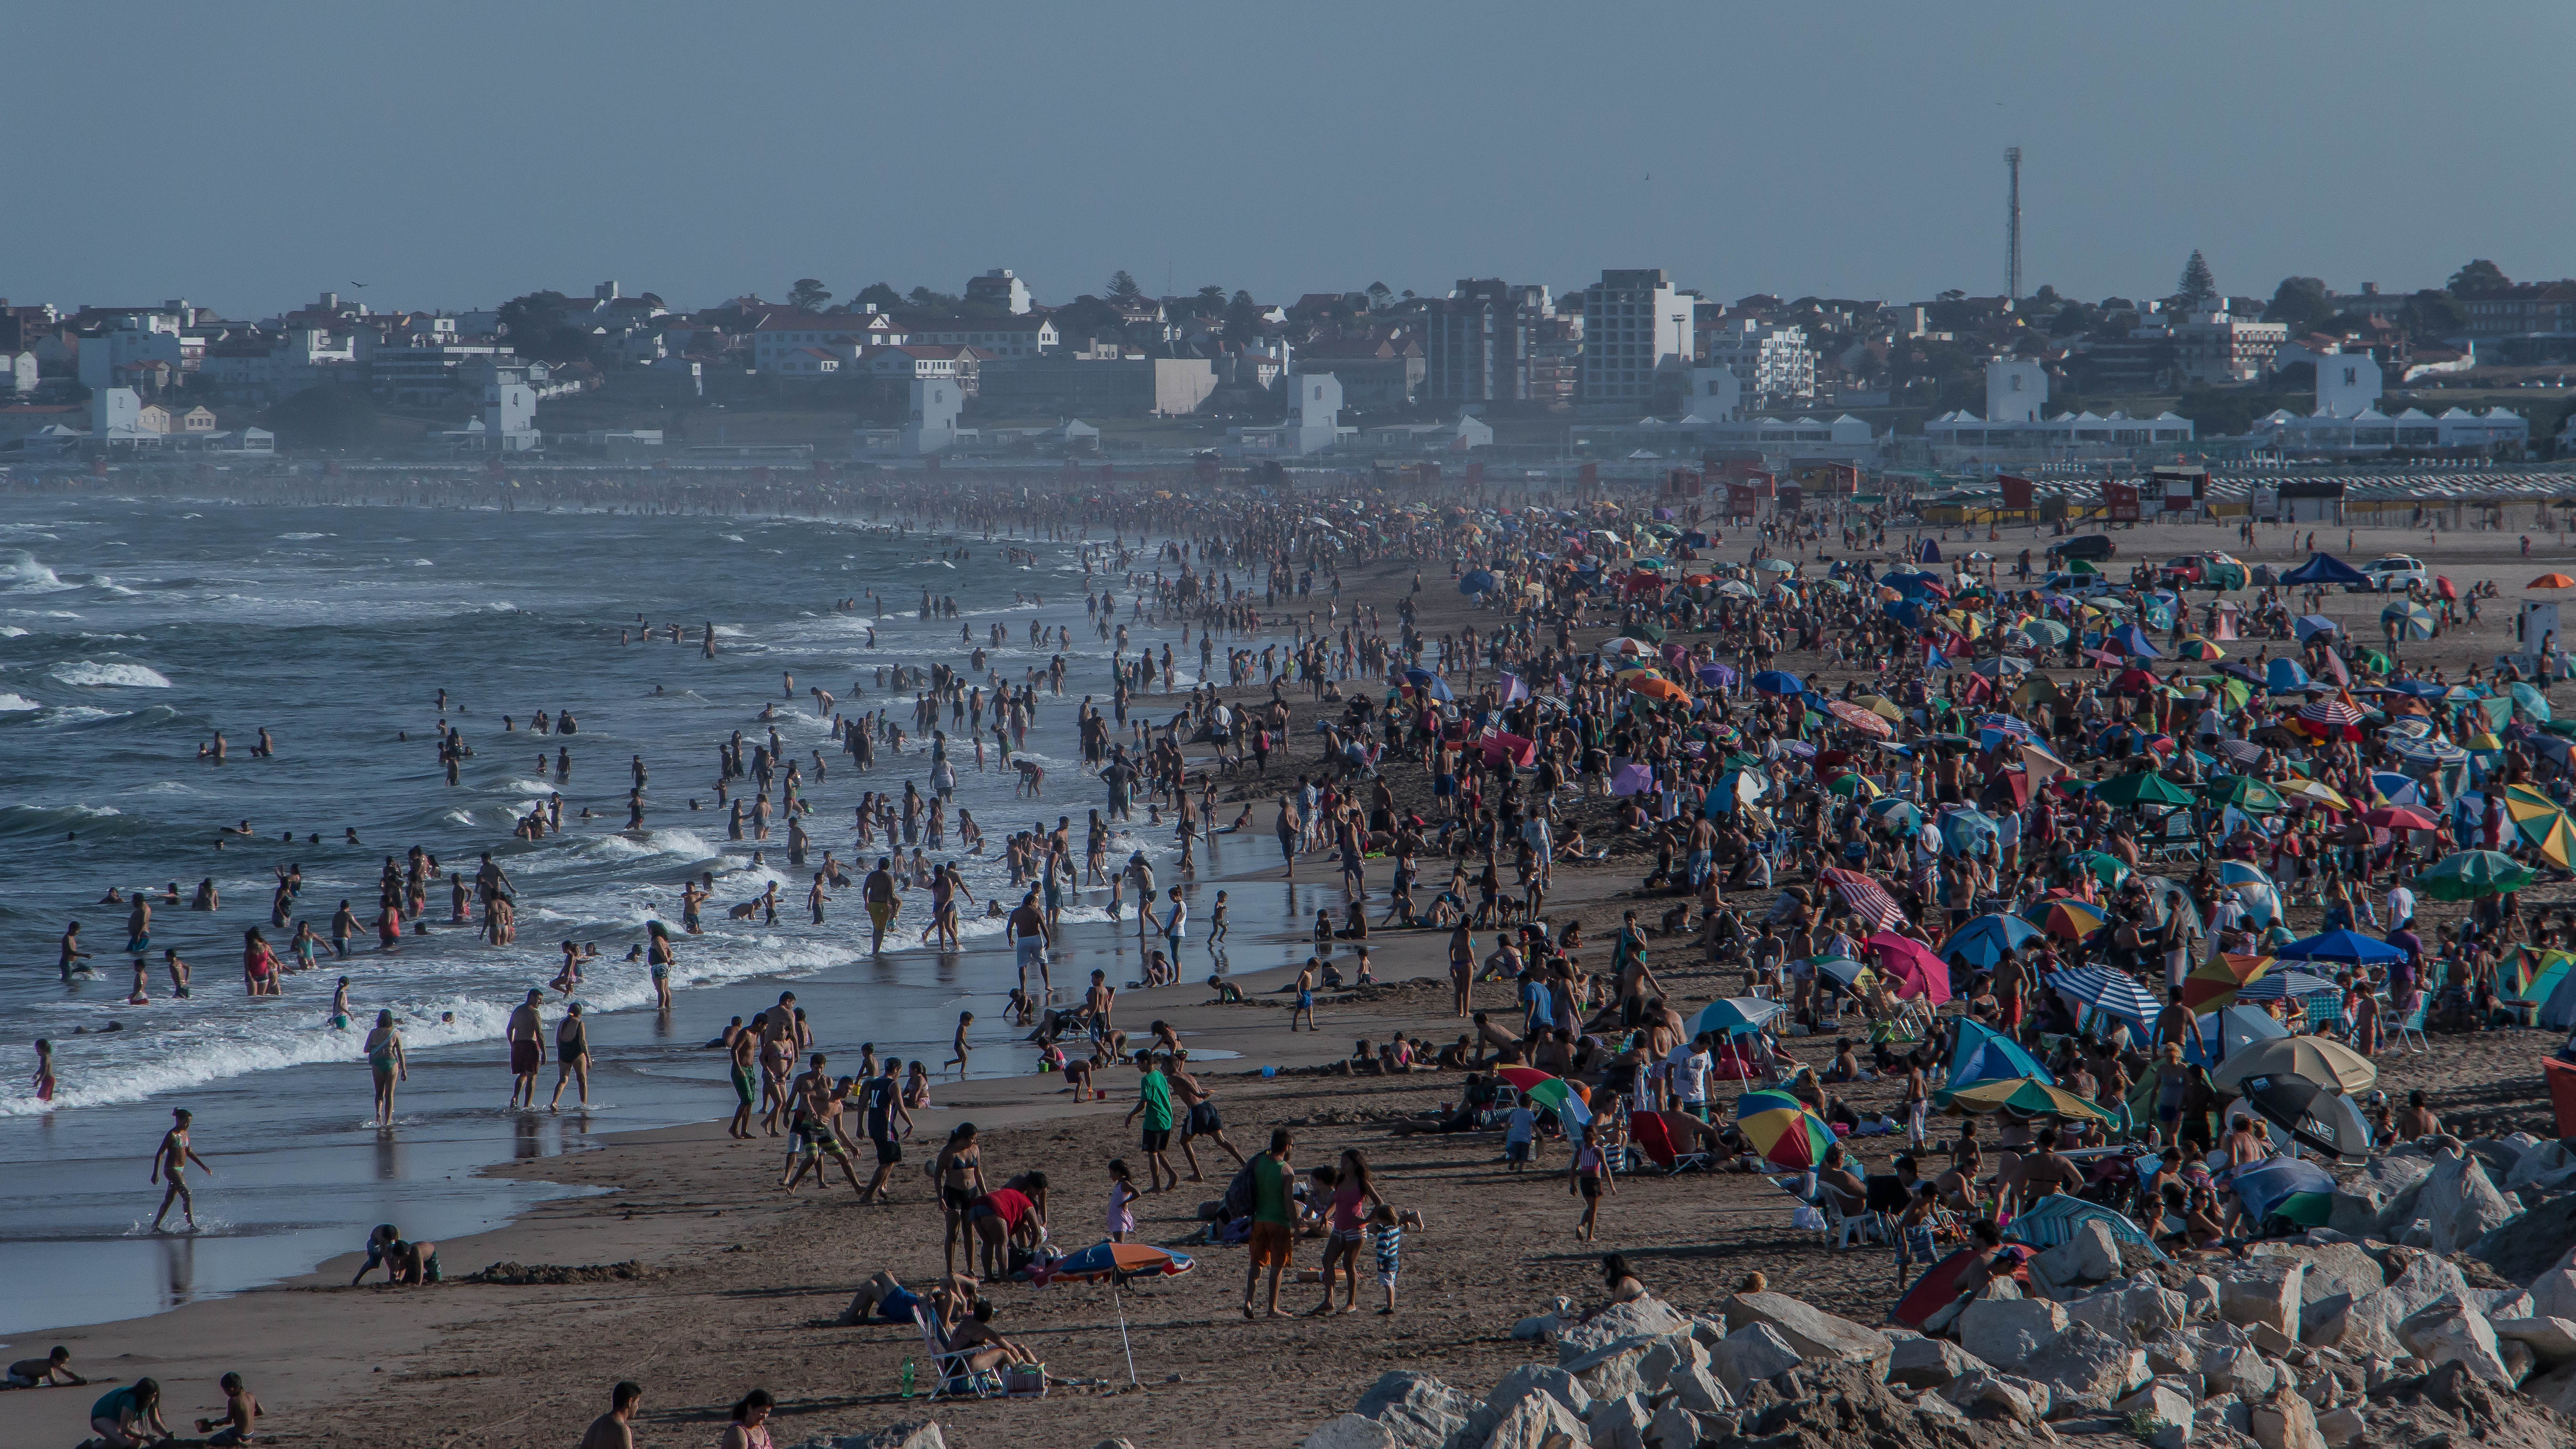
beach, sea, coast, people, boardwalk, city, walkway, crowd, cityscape, panorama, body of water, mar del plata, punta mogotes